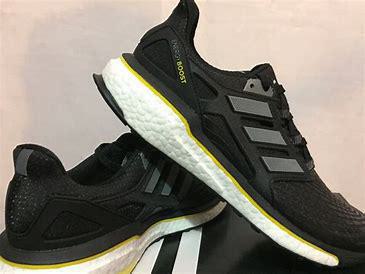
Brand: adidas
Model: 100